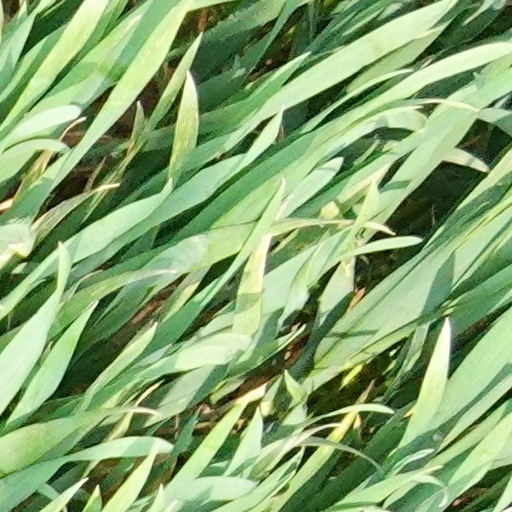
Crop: wheat